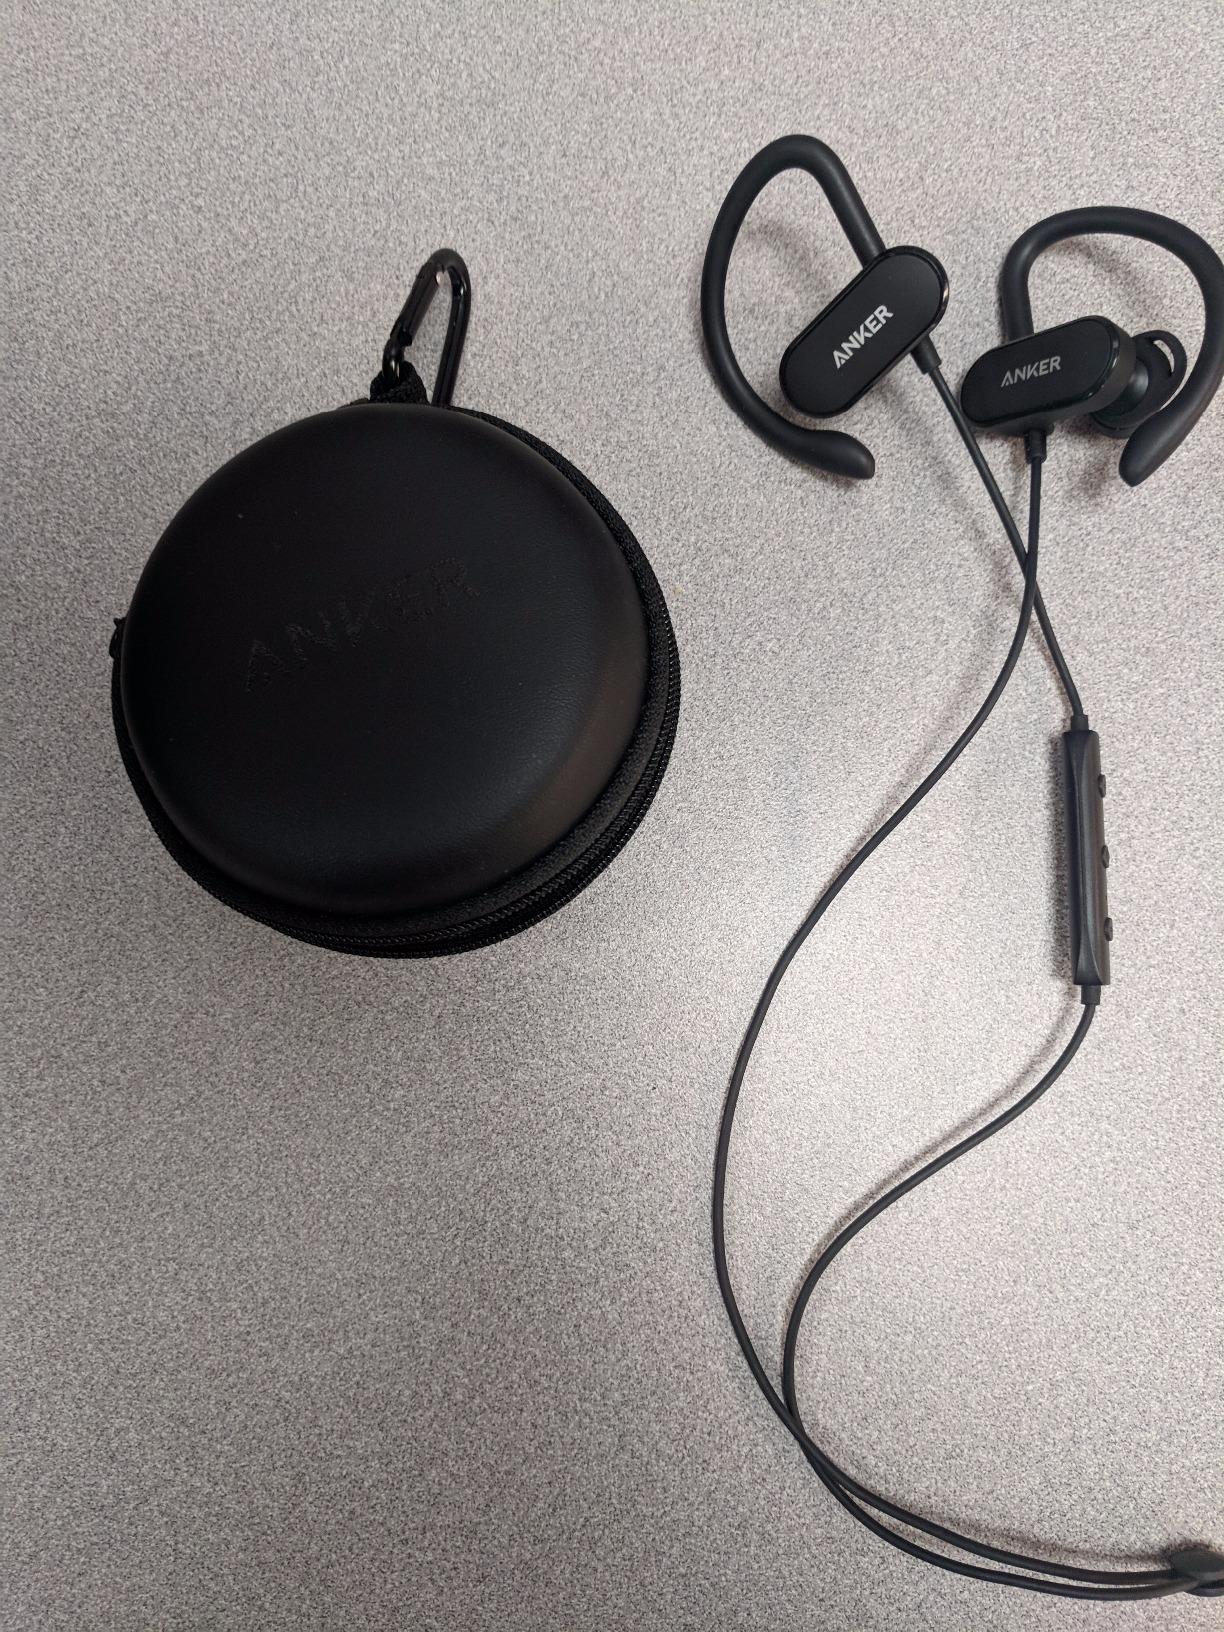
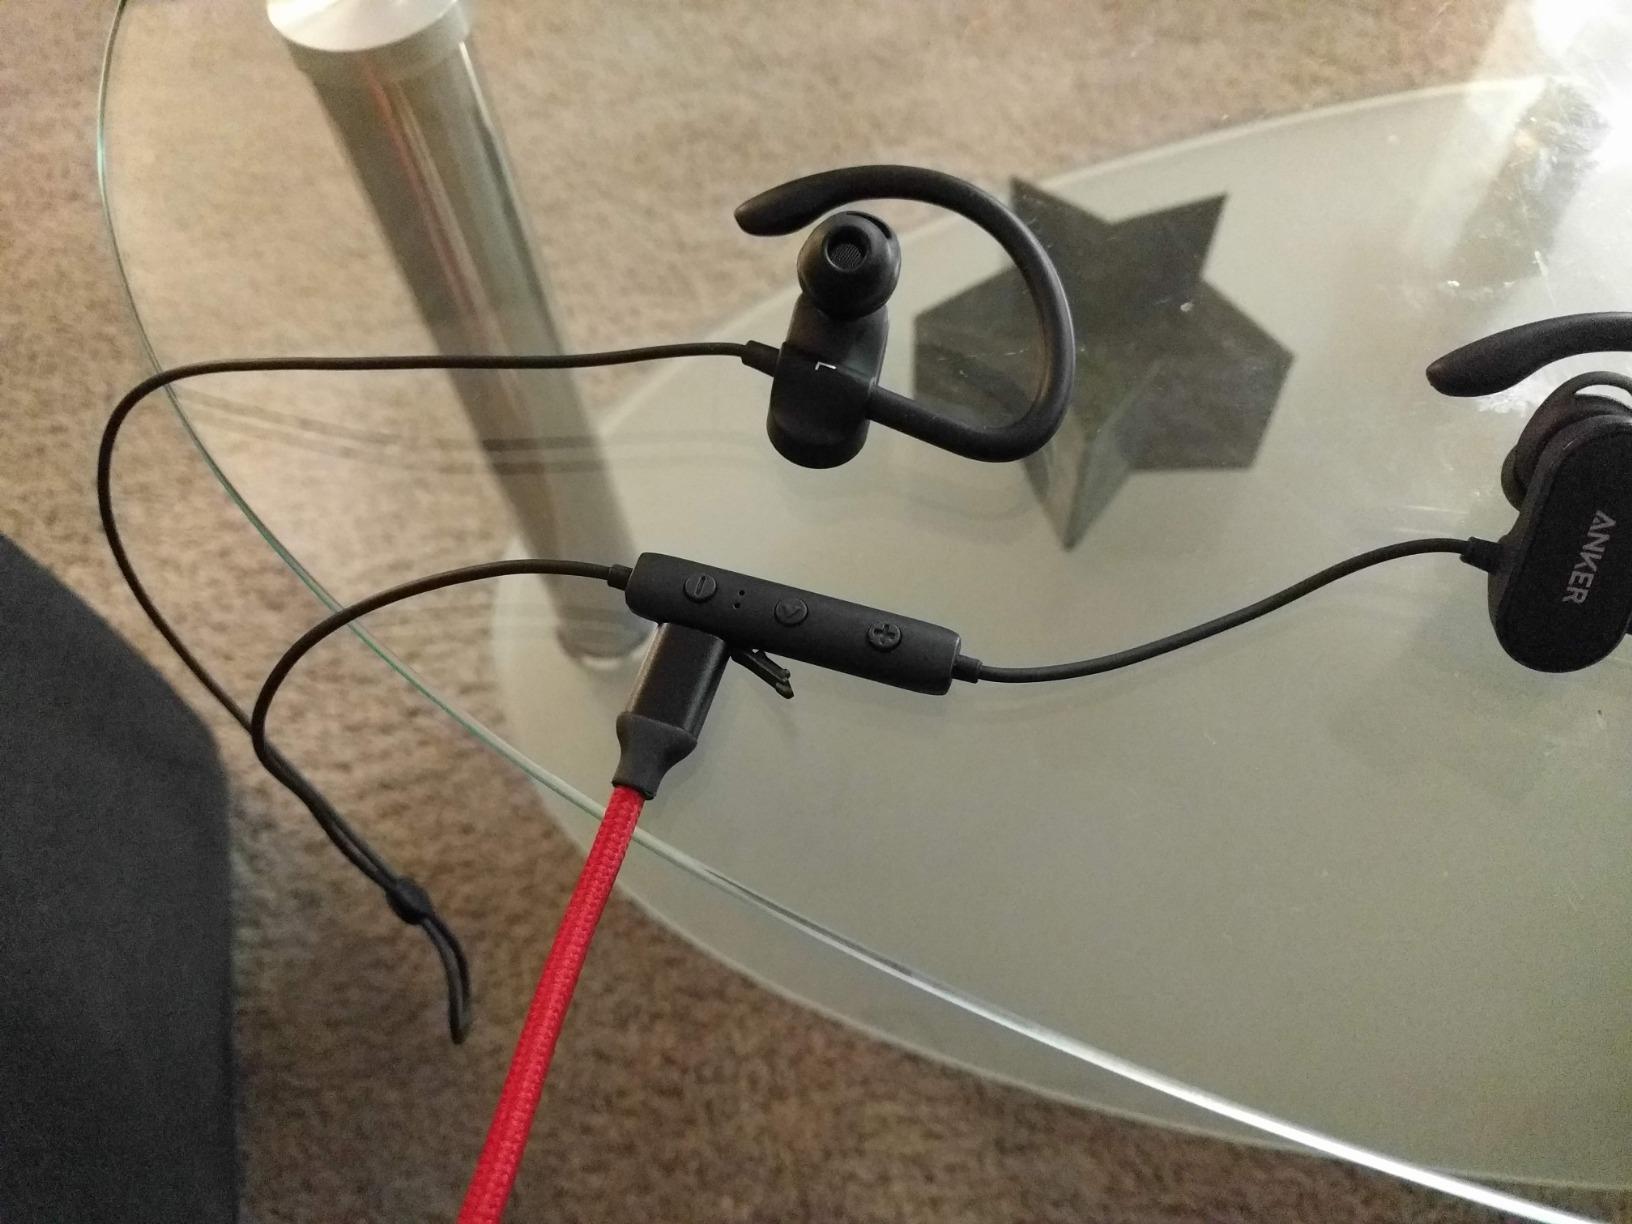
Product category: headphones
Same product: yes